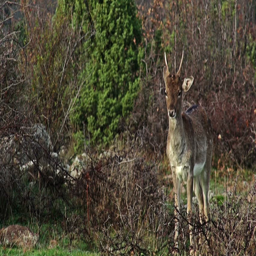
early winter in biological species .